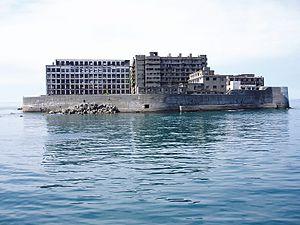
Les sites de la révolution industrielle Meiji au Japon : sidérurgie, construction navale et extraction houillère, en japonais 明治日本の産業革命遺産 製鉄・鉄鋼、造船、石炭産業 forment un patrimoine industriel composé d’une série de vingt-trois monuments se trouvant essentiellement dans la région de Kyushu-Yamaguchi au sud-ouest du Japon. Cet ensemble témoigne du développement industriel rapide qu’a connu le pays entre le milieu du XIXᵉ et le début du XXᵉ siècle, fondé sur la sidérurgie, la construction navale et l’extraction du charbon. Ils illustrent le processus par lequel de Japon féodal a cherché à opérer un transfert de technologie depuis l’Europe et l’Amérique à partir du milieu du XIXᵉ siècle et la manière dont cette technologie a été adaptée aux besoins et aux traditions sociales du pays. Ce processus est considéré comme le premier transfert d’industrialisation réussi de l’Occident vers une nation non occidentale.